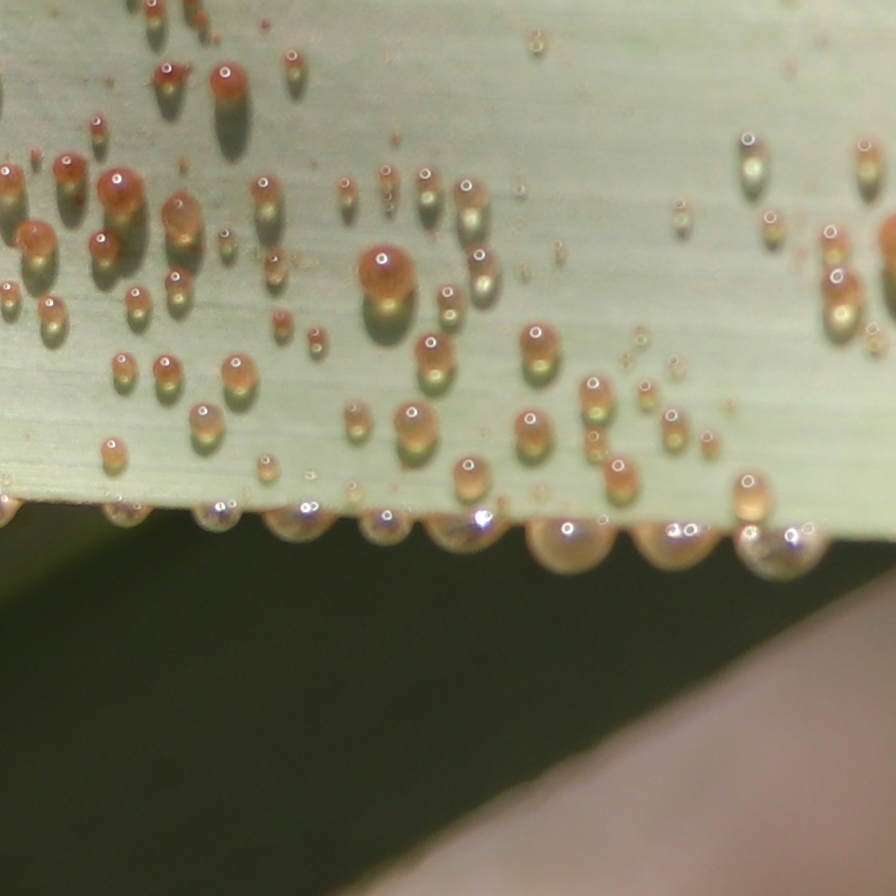
Label: Honey